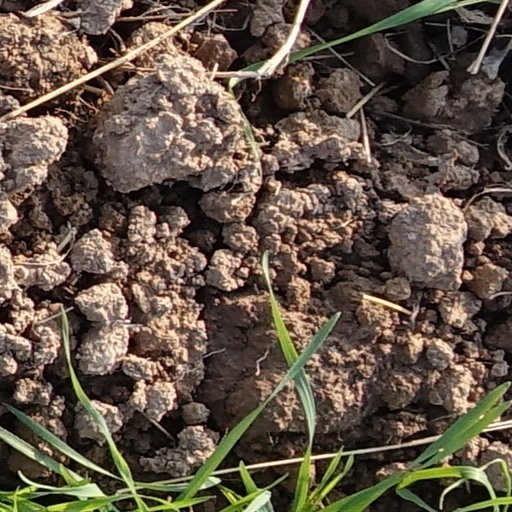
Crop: wheat